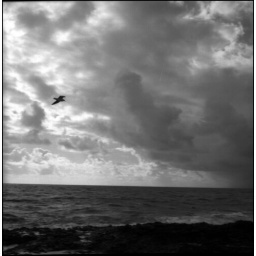
I wish I was a bird in the sky